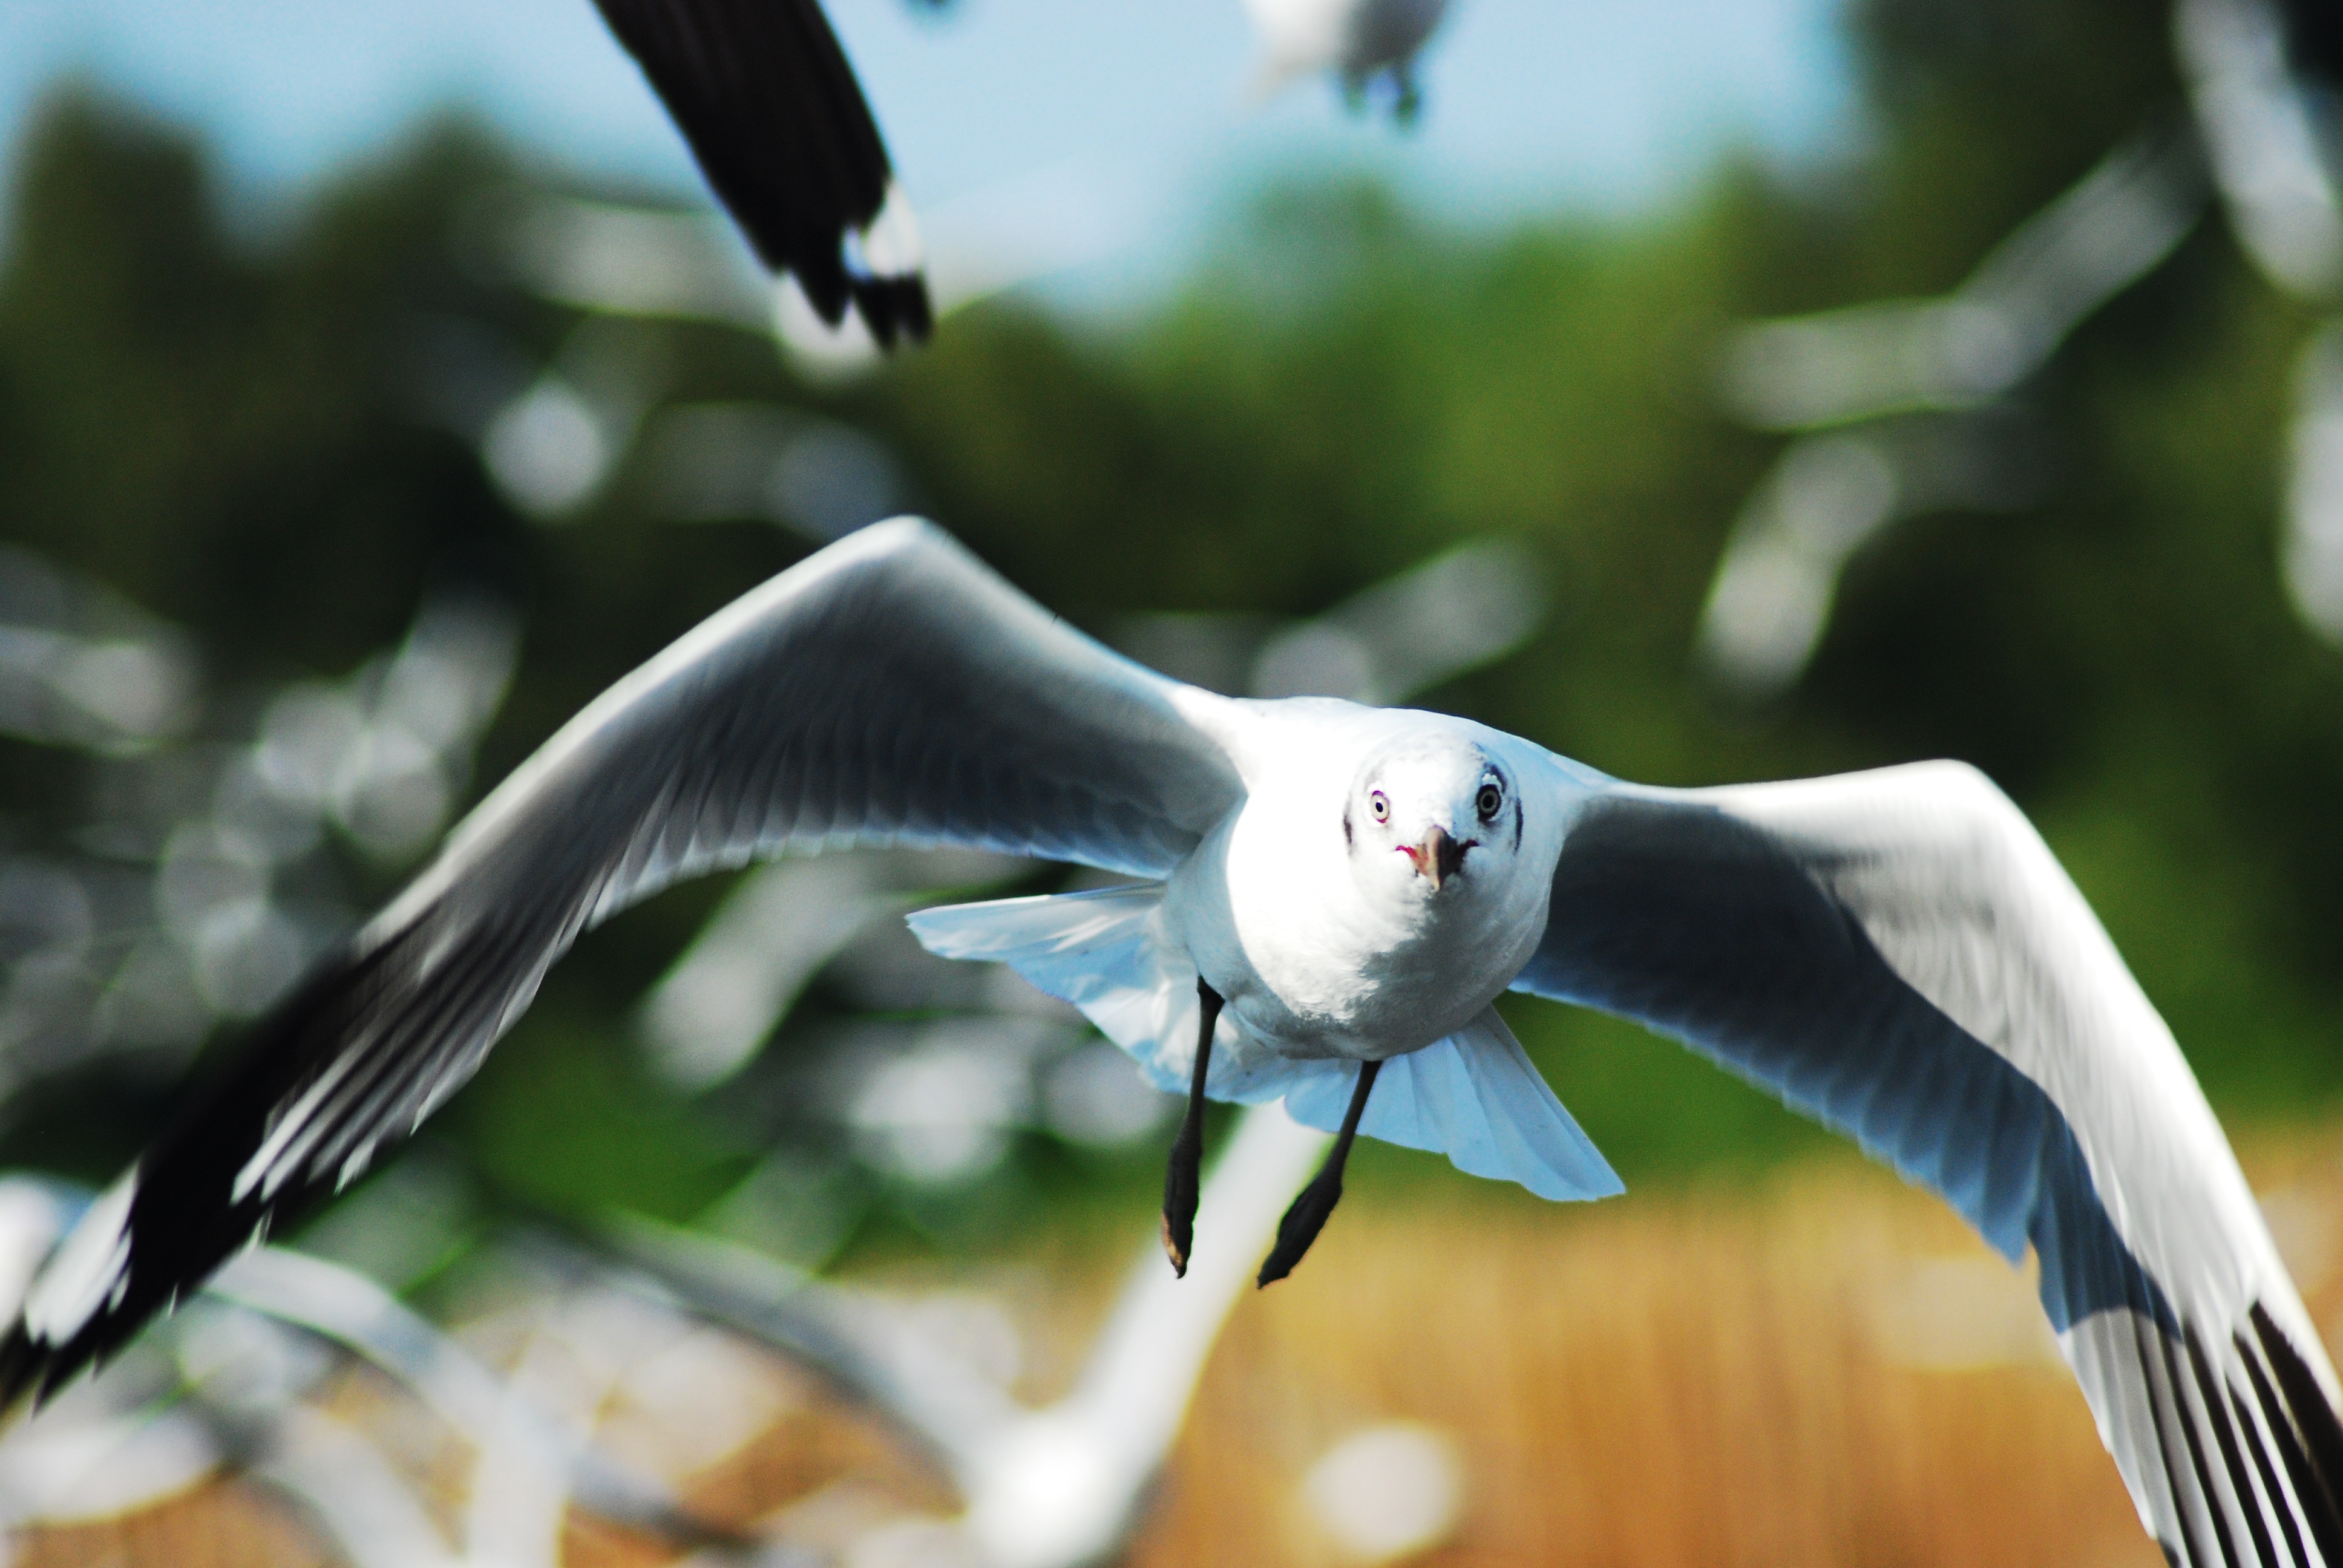
sea, nature, branch, bird, wing, animal, seabird, fly, seagull, beak, fauna, puffin, vertebrate